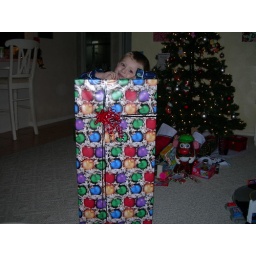
I wrapped the box but it was empty so he would leave the other big boxes under the tree alone